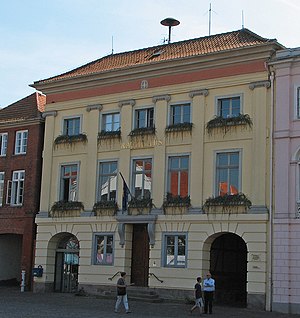
Eutin / Galleri
Eutin ligger i det nordlige Tyskland og er hovedbyen i kreisen Østholsten i delstaten Slesvig-Holsten. Eutin er blandt andet venskabsby med den danske by Nykøbing Falster.